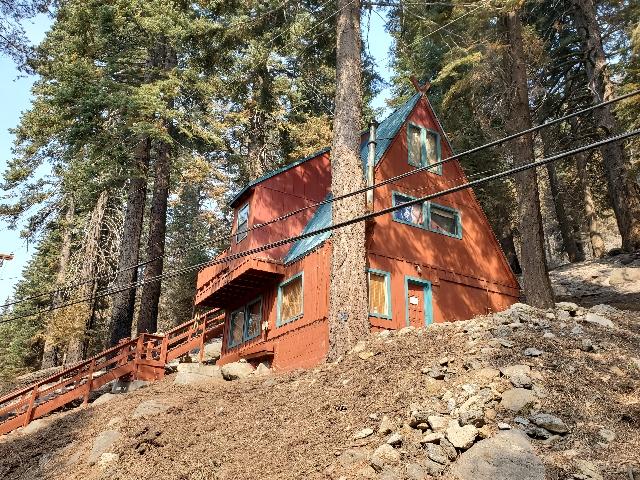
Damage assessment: affected